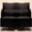
Label: couch